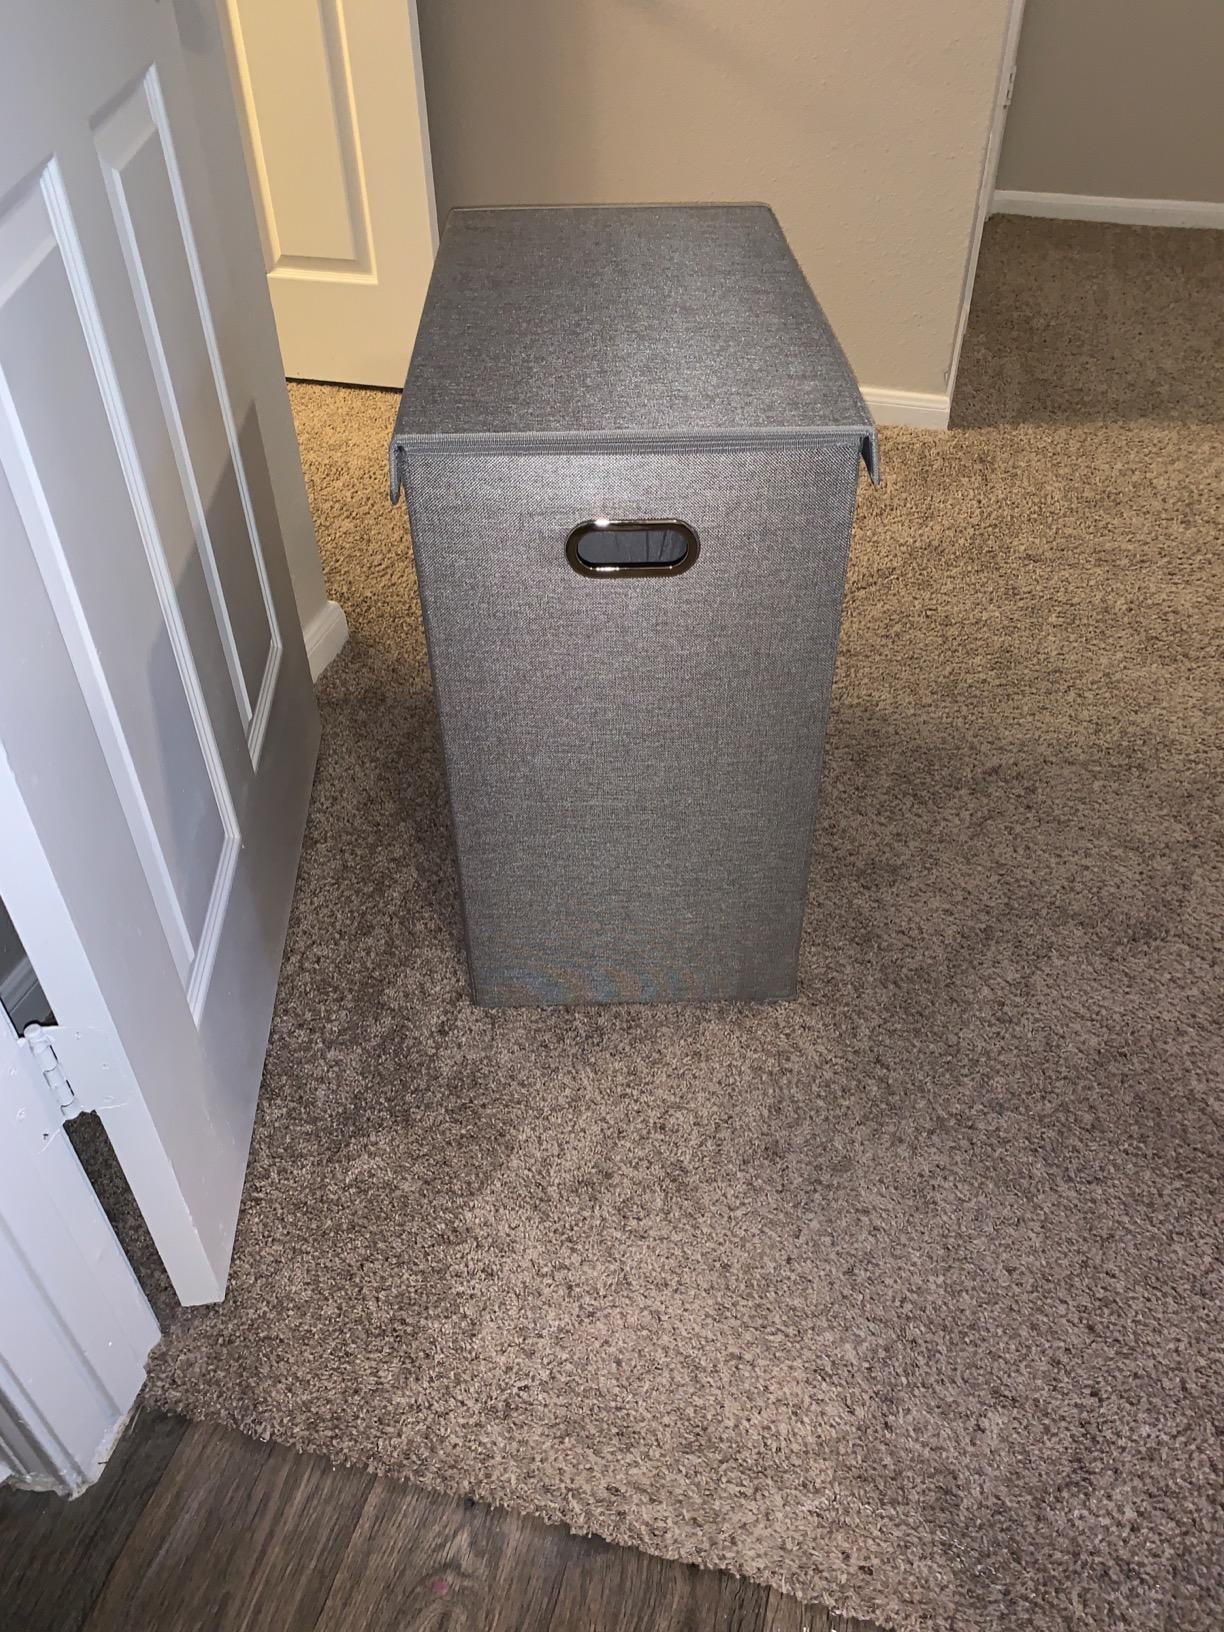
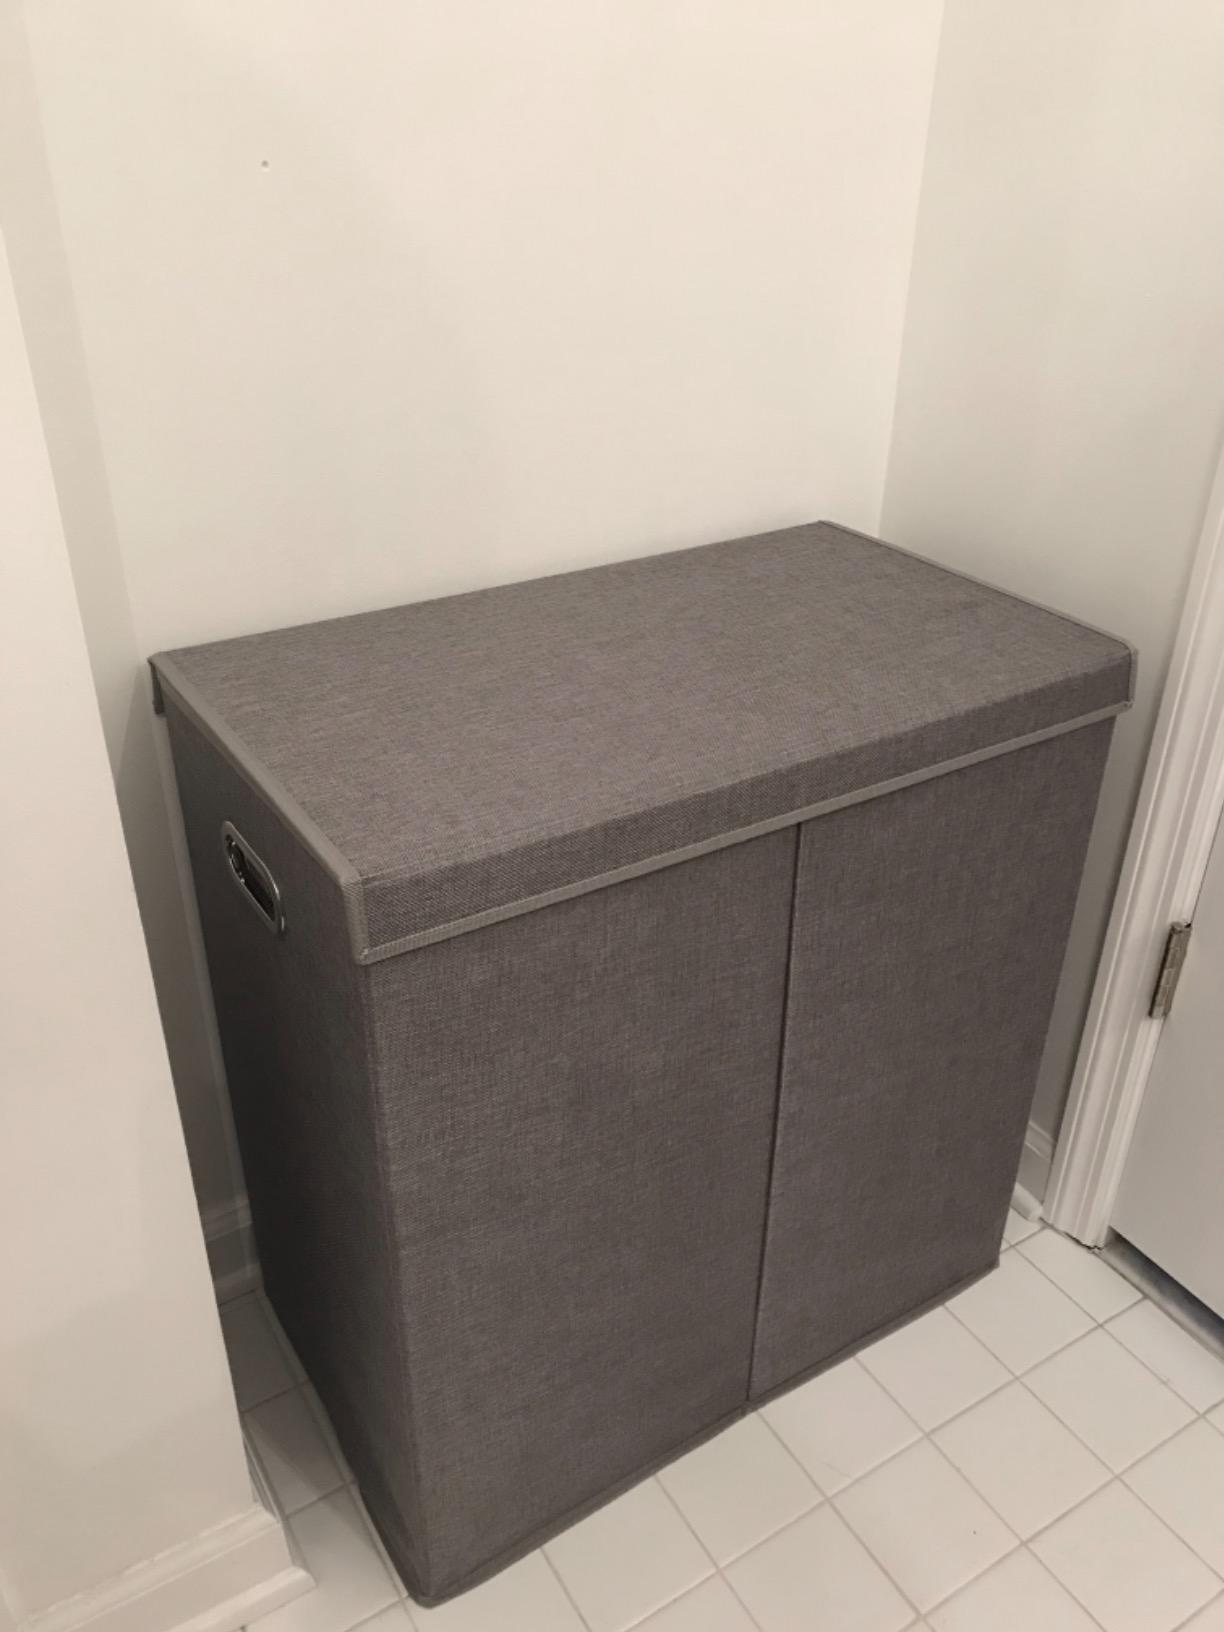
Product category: items_hamper
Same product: yes